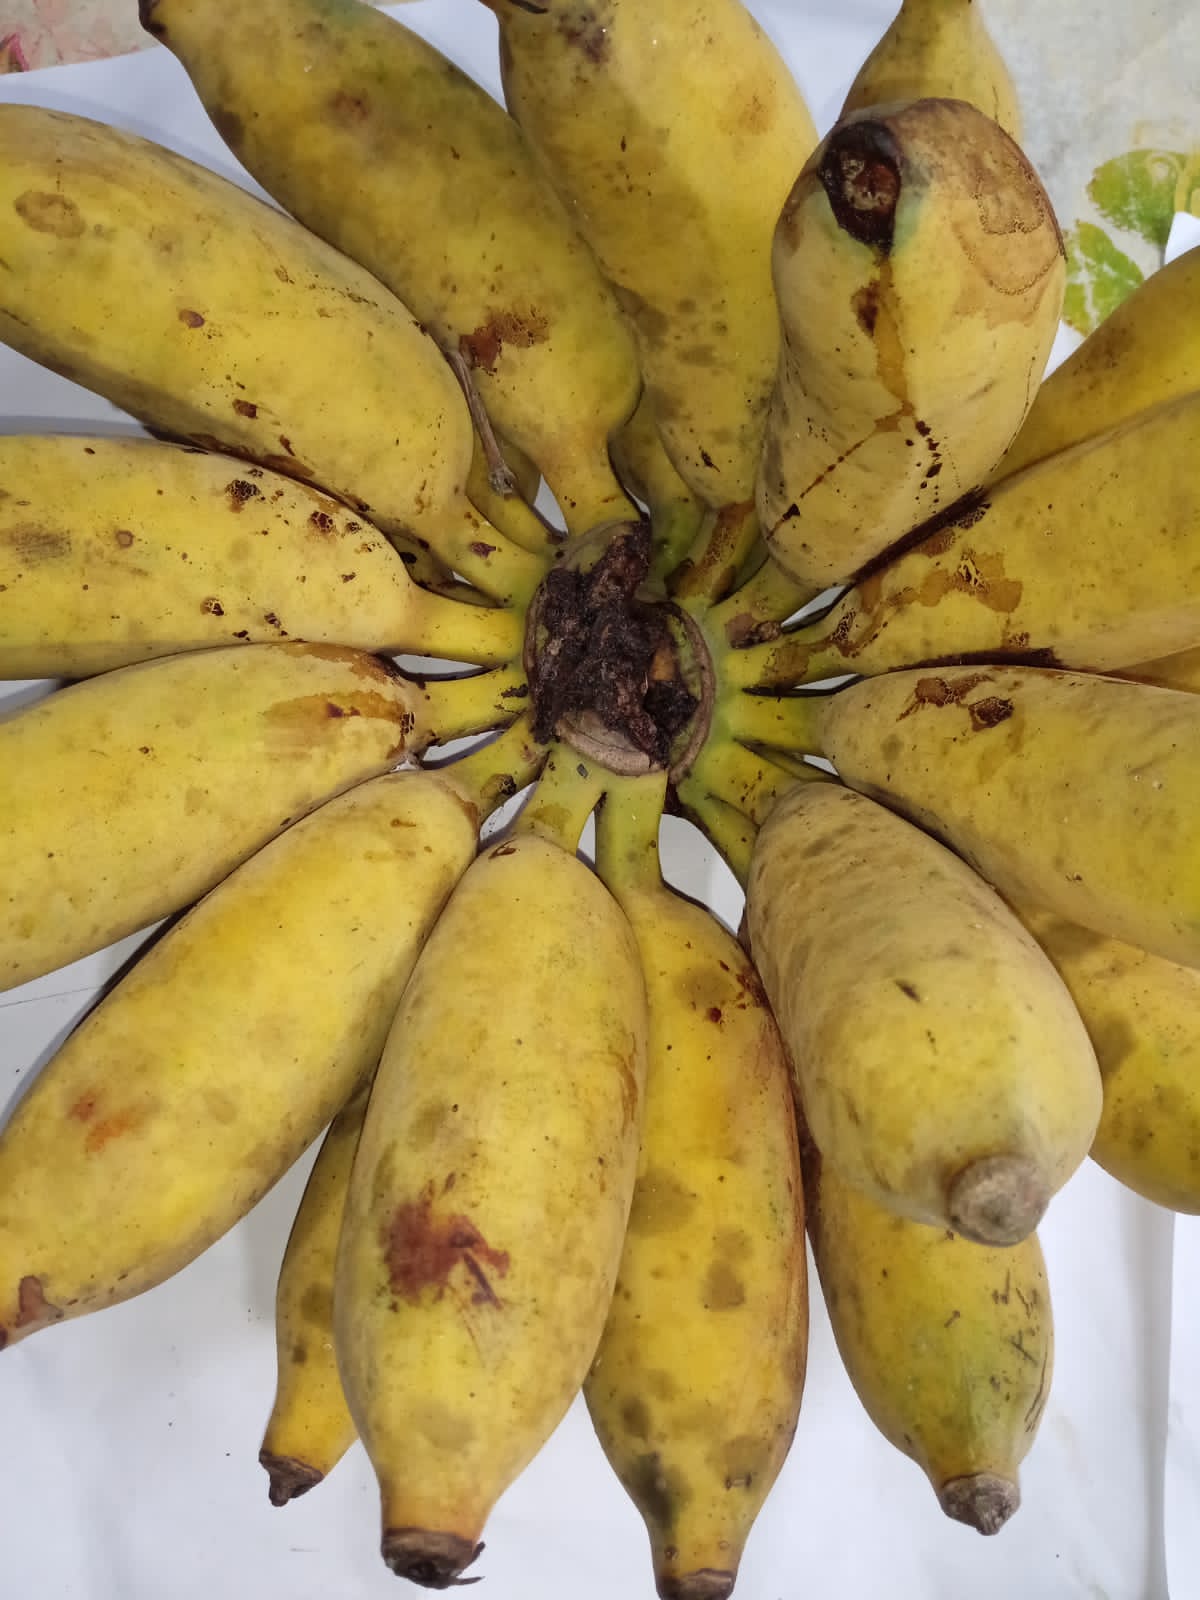
Fruit: banana
Condition: fresh